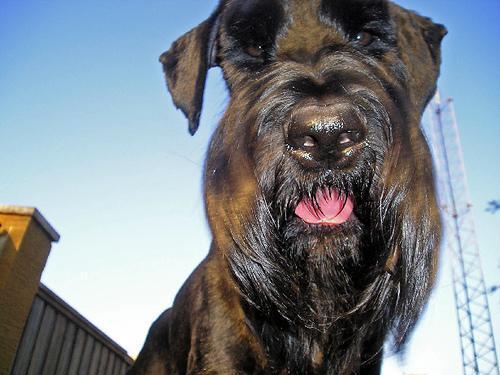
giant_schnauzer